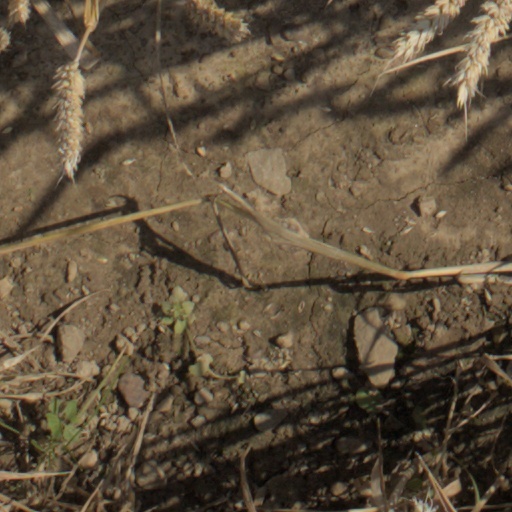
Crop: wheat